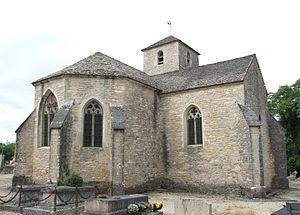
Église Saint-Marcel de Vix, Vix, Côte-d'Or, Bourgogne, FRANCE